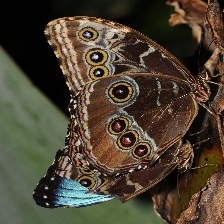
Species: BLUE MORPHO